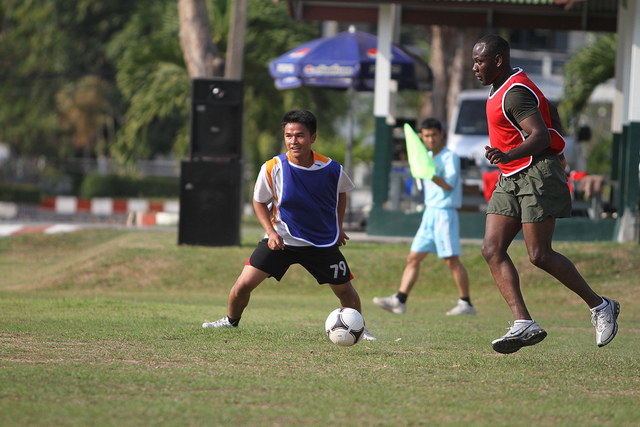
người đàn ông mặc áo cam đang chuẩn bị sút bóng